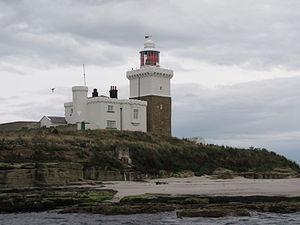
Le phare de Coquet est un phare situé sur l'île Coquet, une île réserve d'oiseaux marins au bord de la côte du comté du Northumberland en Angleterre.